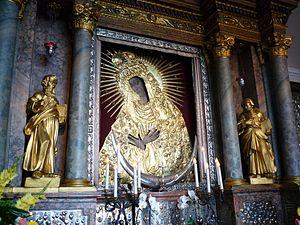
La porte de l'Aurore est un lieu de pèlerinage catholique situé dans le centre historique de Vilnius. Ce lieu de pèlerinage marial est fort important dans l'histoire du catholicisme polonais, à l'époque où Vilnius était une ville peuplée en majorité de Polonais. Aujourd'hui la porte de l'Aurore, avec son icône de la Vierge, est visitée par les habitants de Vilnius et par les touristes.